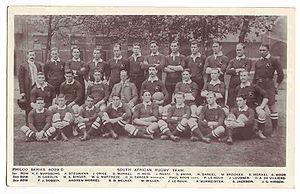
La liste des joueurs sélectionnés en équipe d'Afrique du Sud de rugby à XV comprend 814 joueurs au 2 novembre 2019, le dernier étant Siyabonga Ntubeni retenu pour la première fois en équipe nationale le 17 août 2019 contre l'Argentine. Le premier Sud-Africain sélectionné est Fred Alexander le 30 juillet 1891 contre les Lions britanniques et irlandais. L'ordre établi prend en compte la date de la première sélection, puis la qualité de titulaire ou remplaçant et enfin l'ordre alphabétique.